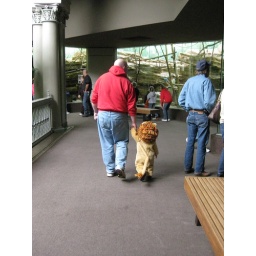
there's a lion in the monkey house!